University of Cape Town

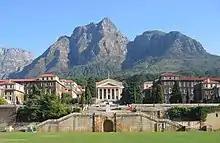
View from the east of the Upper Campus at Groote Schuur on the slopes of Devil's Peak; the university moved here in 1928.

In 1928, the university was able to move the bulk of its facilities to Groote Schuur on the slopes of Devil's Peak, on land bequeathed to the nation by Cecil John Rhodes as the site for a national university. UCT celebrated its centenary the following year.